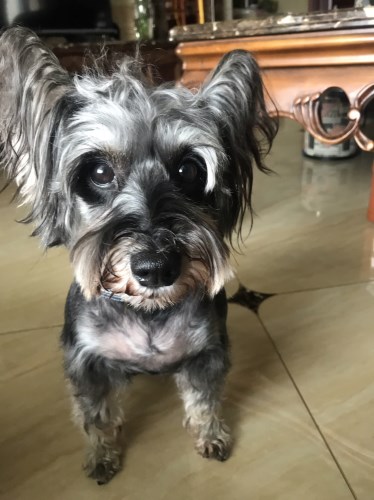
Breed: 2342-n000102-miniature_schnauzer